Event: Hurricane Matthew
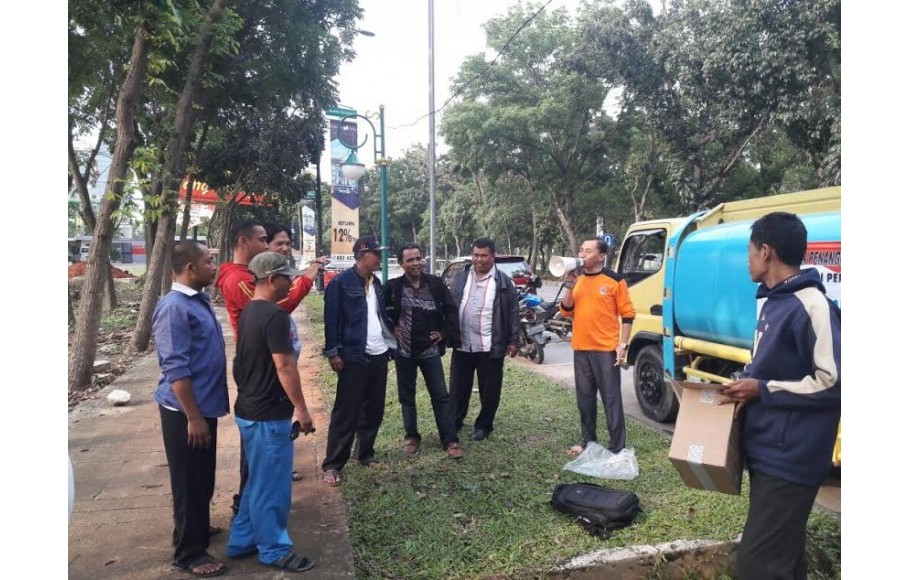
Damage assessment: no_damage